Zygmunt Berling

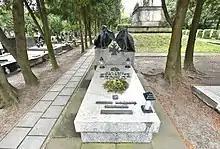
Berling gravestone at Powązki Military Cemetery

Zygmunt Berling held a variety of government positions after 1953. Between 1953 and 1956, he was Undersecretary of State in the Ministry of National Agriculture Industries ("Ministerstwo Państwowych Gospodarstw Rolnych"), between 1956 and 1957 he was Undersecretary of State in the Ministry of Agriculture ("Ministerstwo Rolnictwa") and from 1957 to 1970 he was General Inspector of Hunting ("Inspektor Generalny Łowiectwa") in the Ministry of Forestry ("Ministerstwo Leśnictwa"). In 1963, he joined the Polish United Workers' Party.